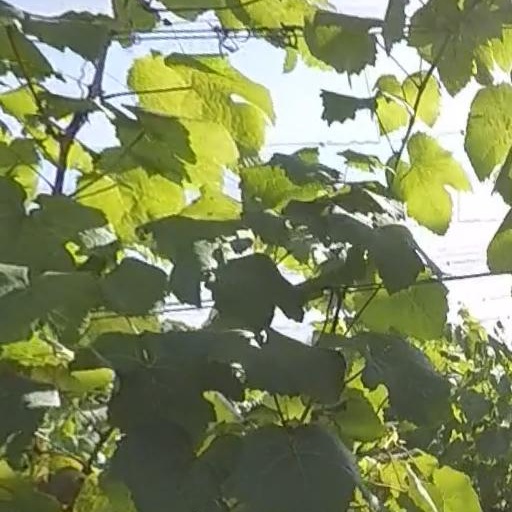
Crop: grape